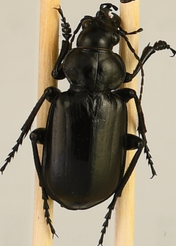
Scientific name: Calosoma affine
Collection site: Konza Prairie Agroecosystem NEON (KONA), plot KONA_007